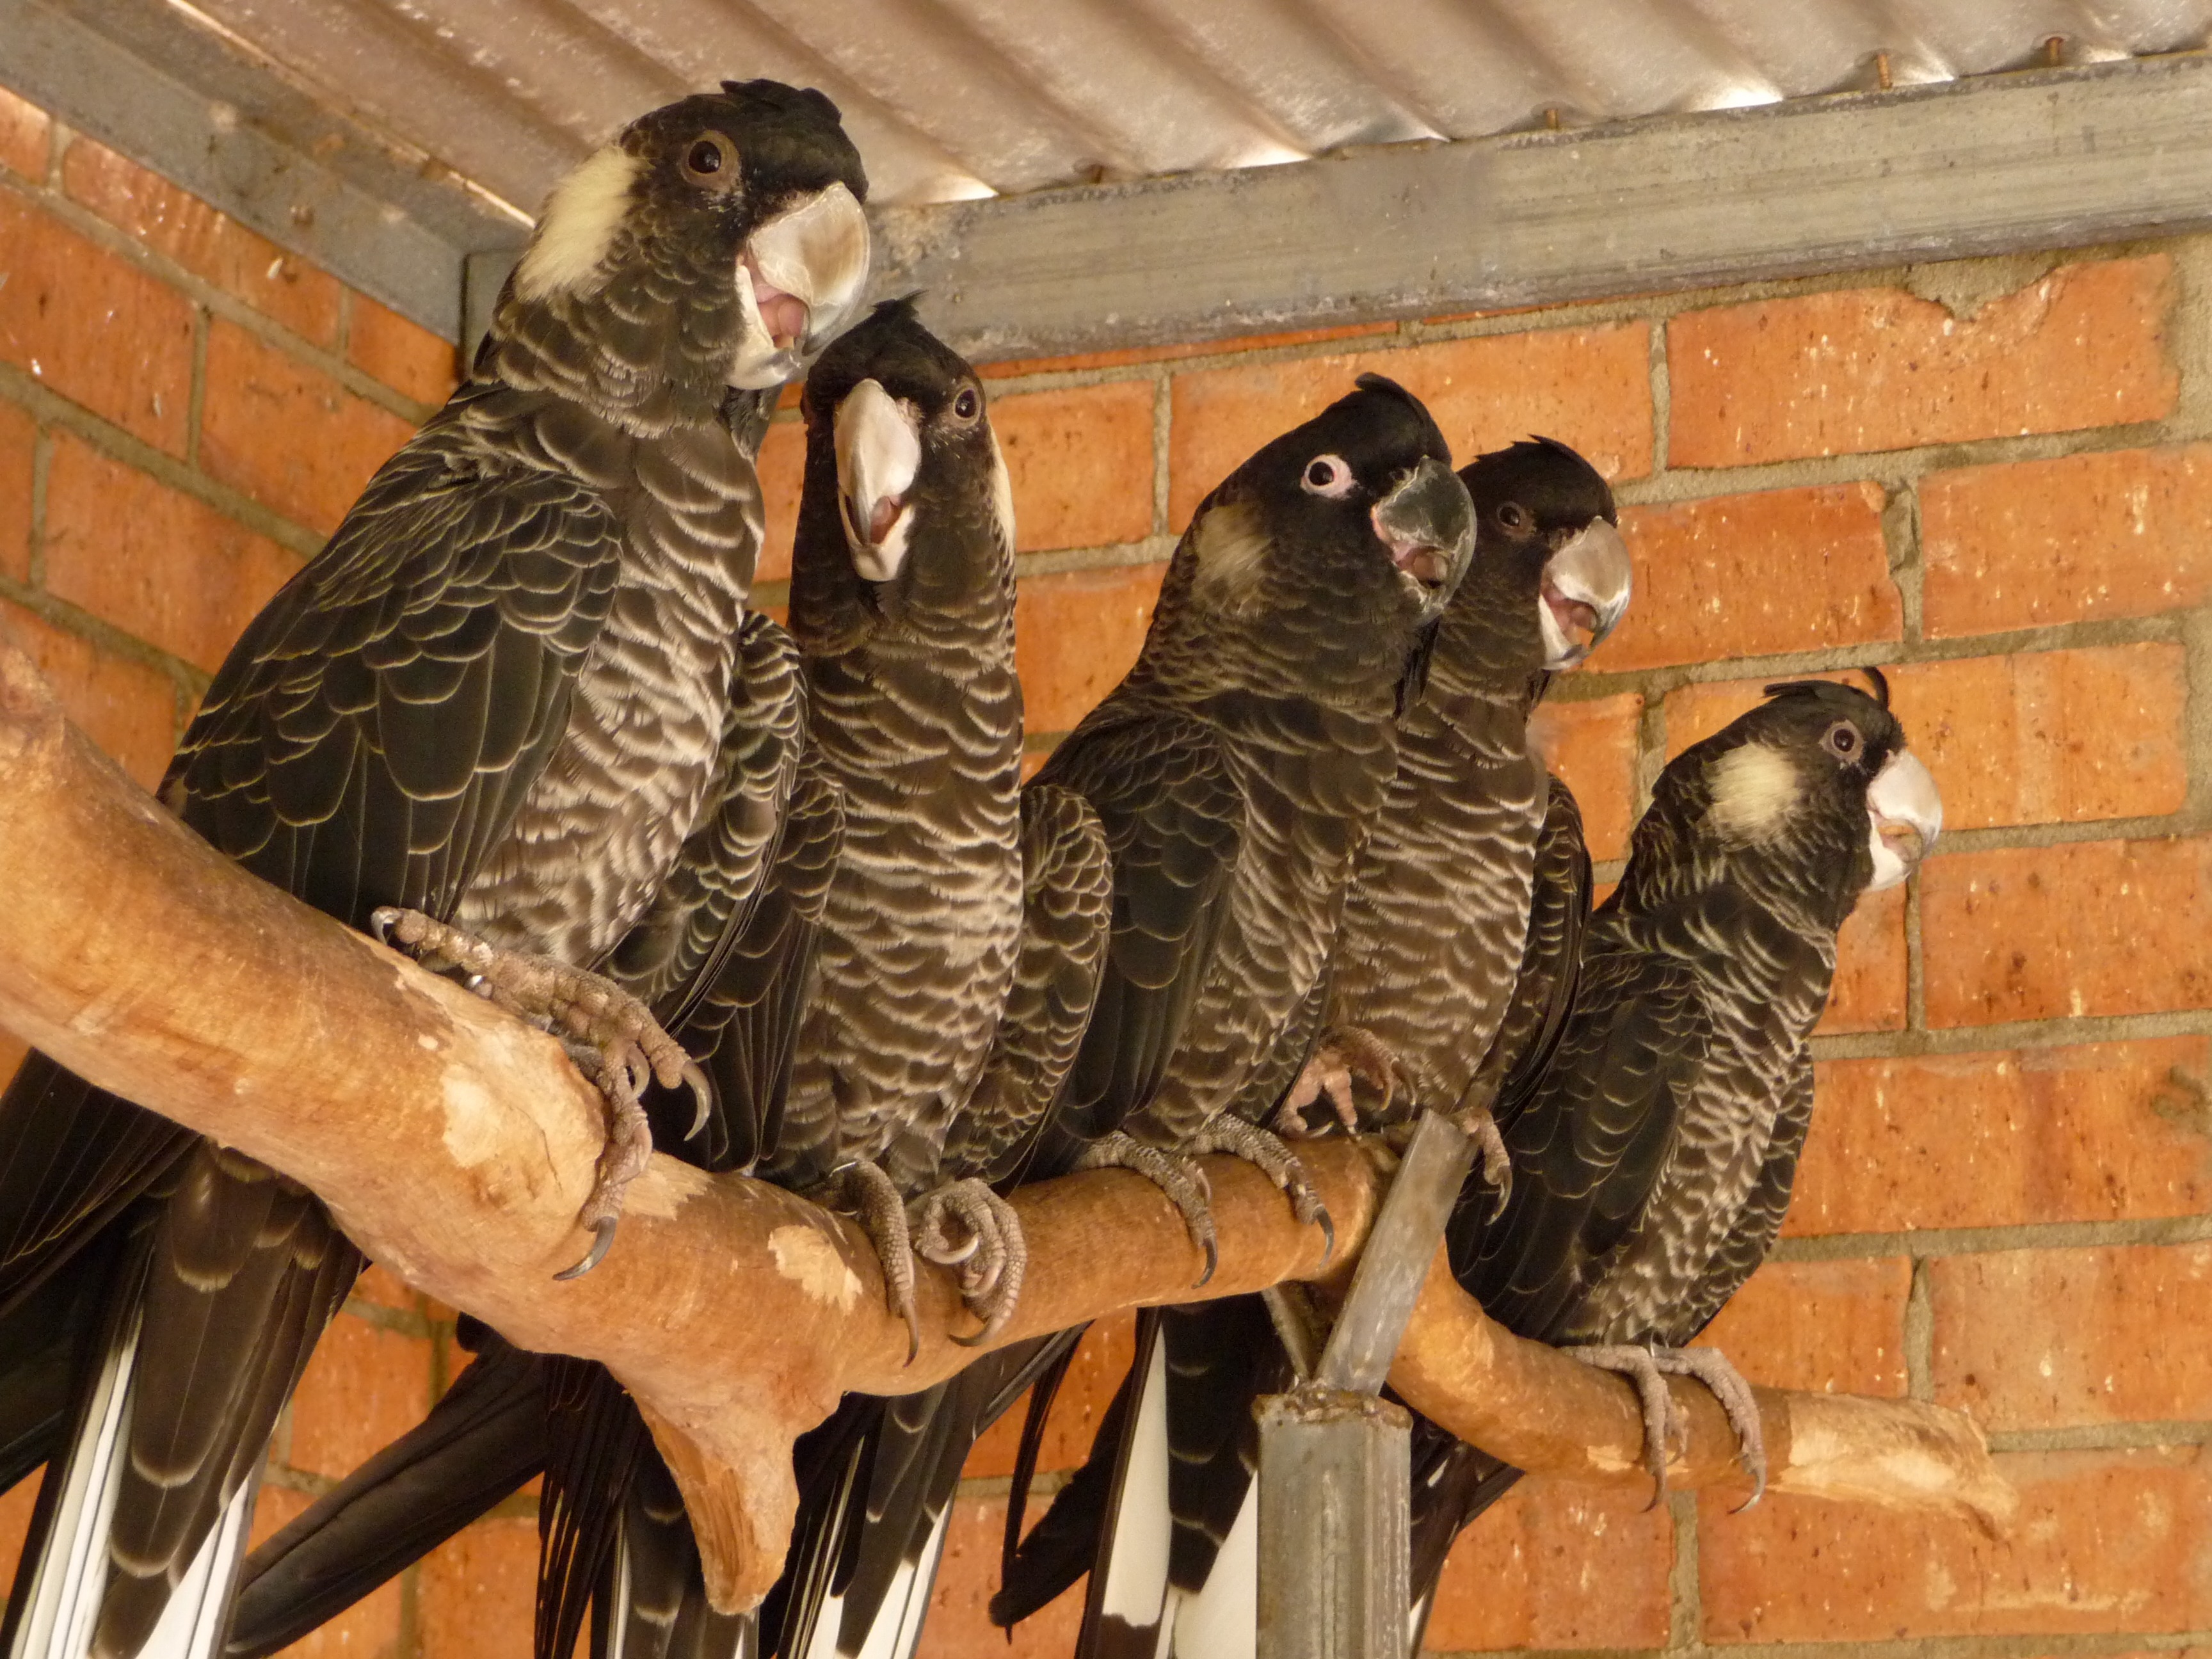
nature, bird, wildlife, beak, tropical, fauna, birds, feathers, wings, galliformes, turkey, vertebrate, parrots, falcon, perched